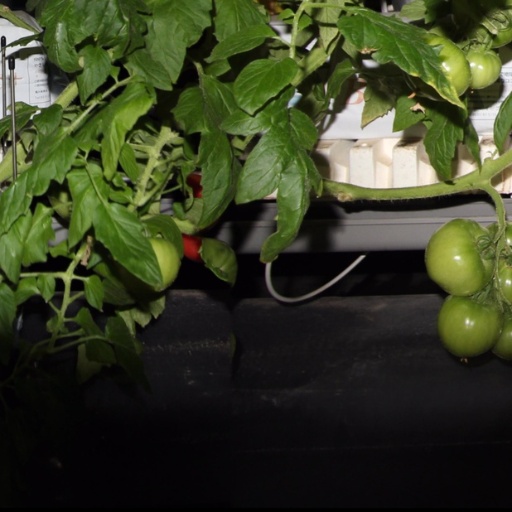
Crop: tomato